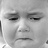
Emotion: sad